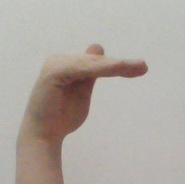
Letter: khaa